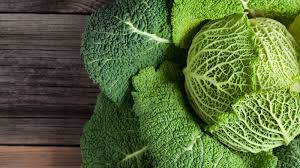
Waste category: biological